James D. Pfluger Pedestrian and Bicycle Bridge

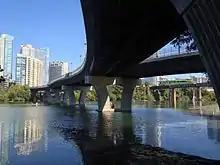
Substructure viewed from the southwest at shore level

While exploring possible designs for the bridge in May 1998, the city held a public workshop, which generated fifteen proposed concepts, including typical cable-stayed and arch bridges, relocation of an existing historical truss bridge, and several types of beam bridges. A group of five workshop participants developed a "double curve" design in which the deck would follow logical "paths of travel" connecting the trail system along the south shore of Lady Bird Lake to the trails and bikeway on the north shore. This resulted in two curved avenues crossing each other over the lake, intersecting and overlapping to create a wider space in the middle that could serve as a gathering place and look-off point. Building on this concept, the architects designed a structure with a double-hourglass-shaped deck and featuring helical ramps and curved connector spans at each end — a bridge with no straight lines.